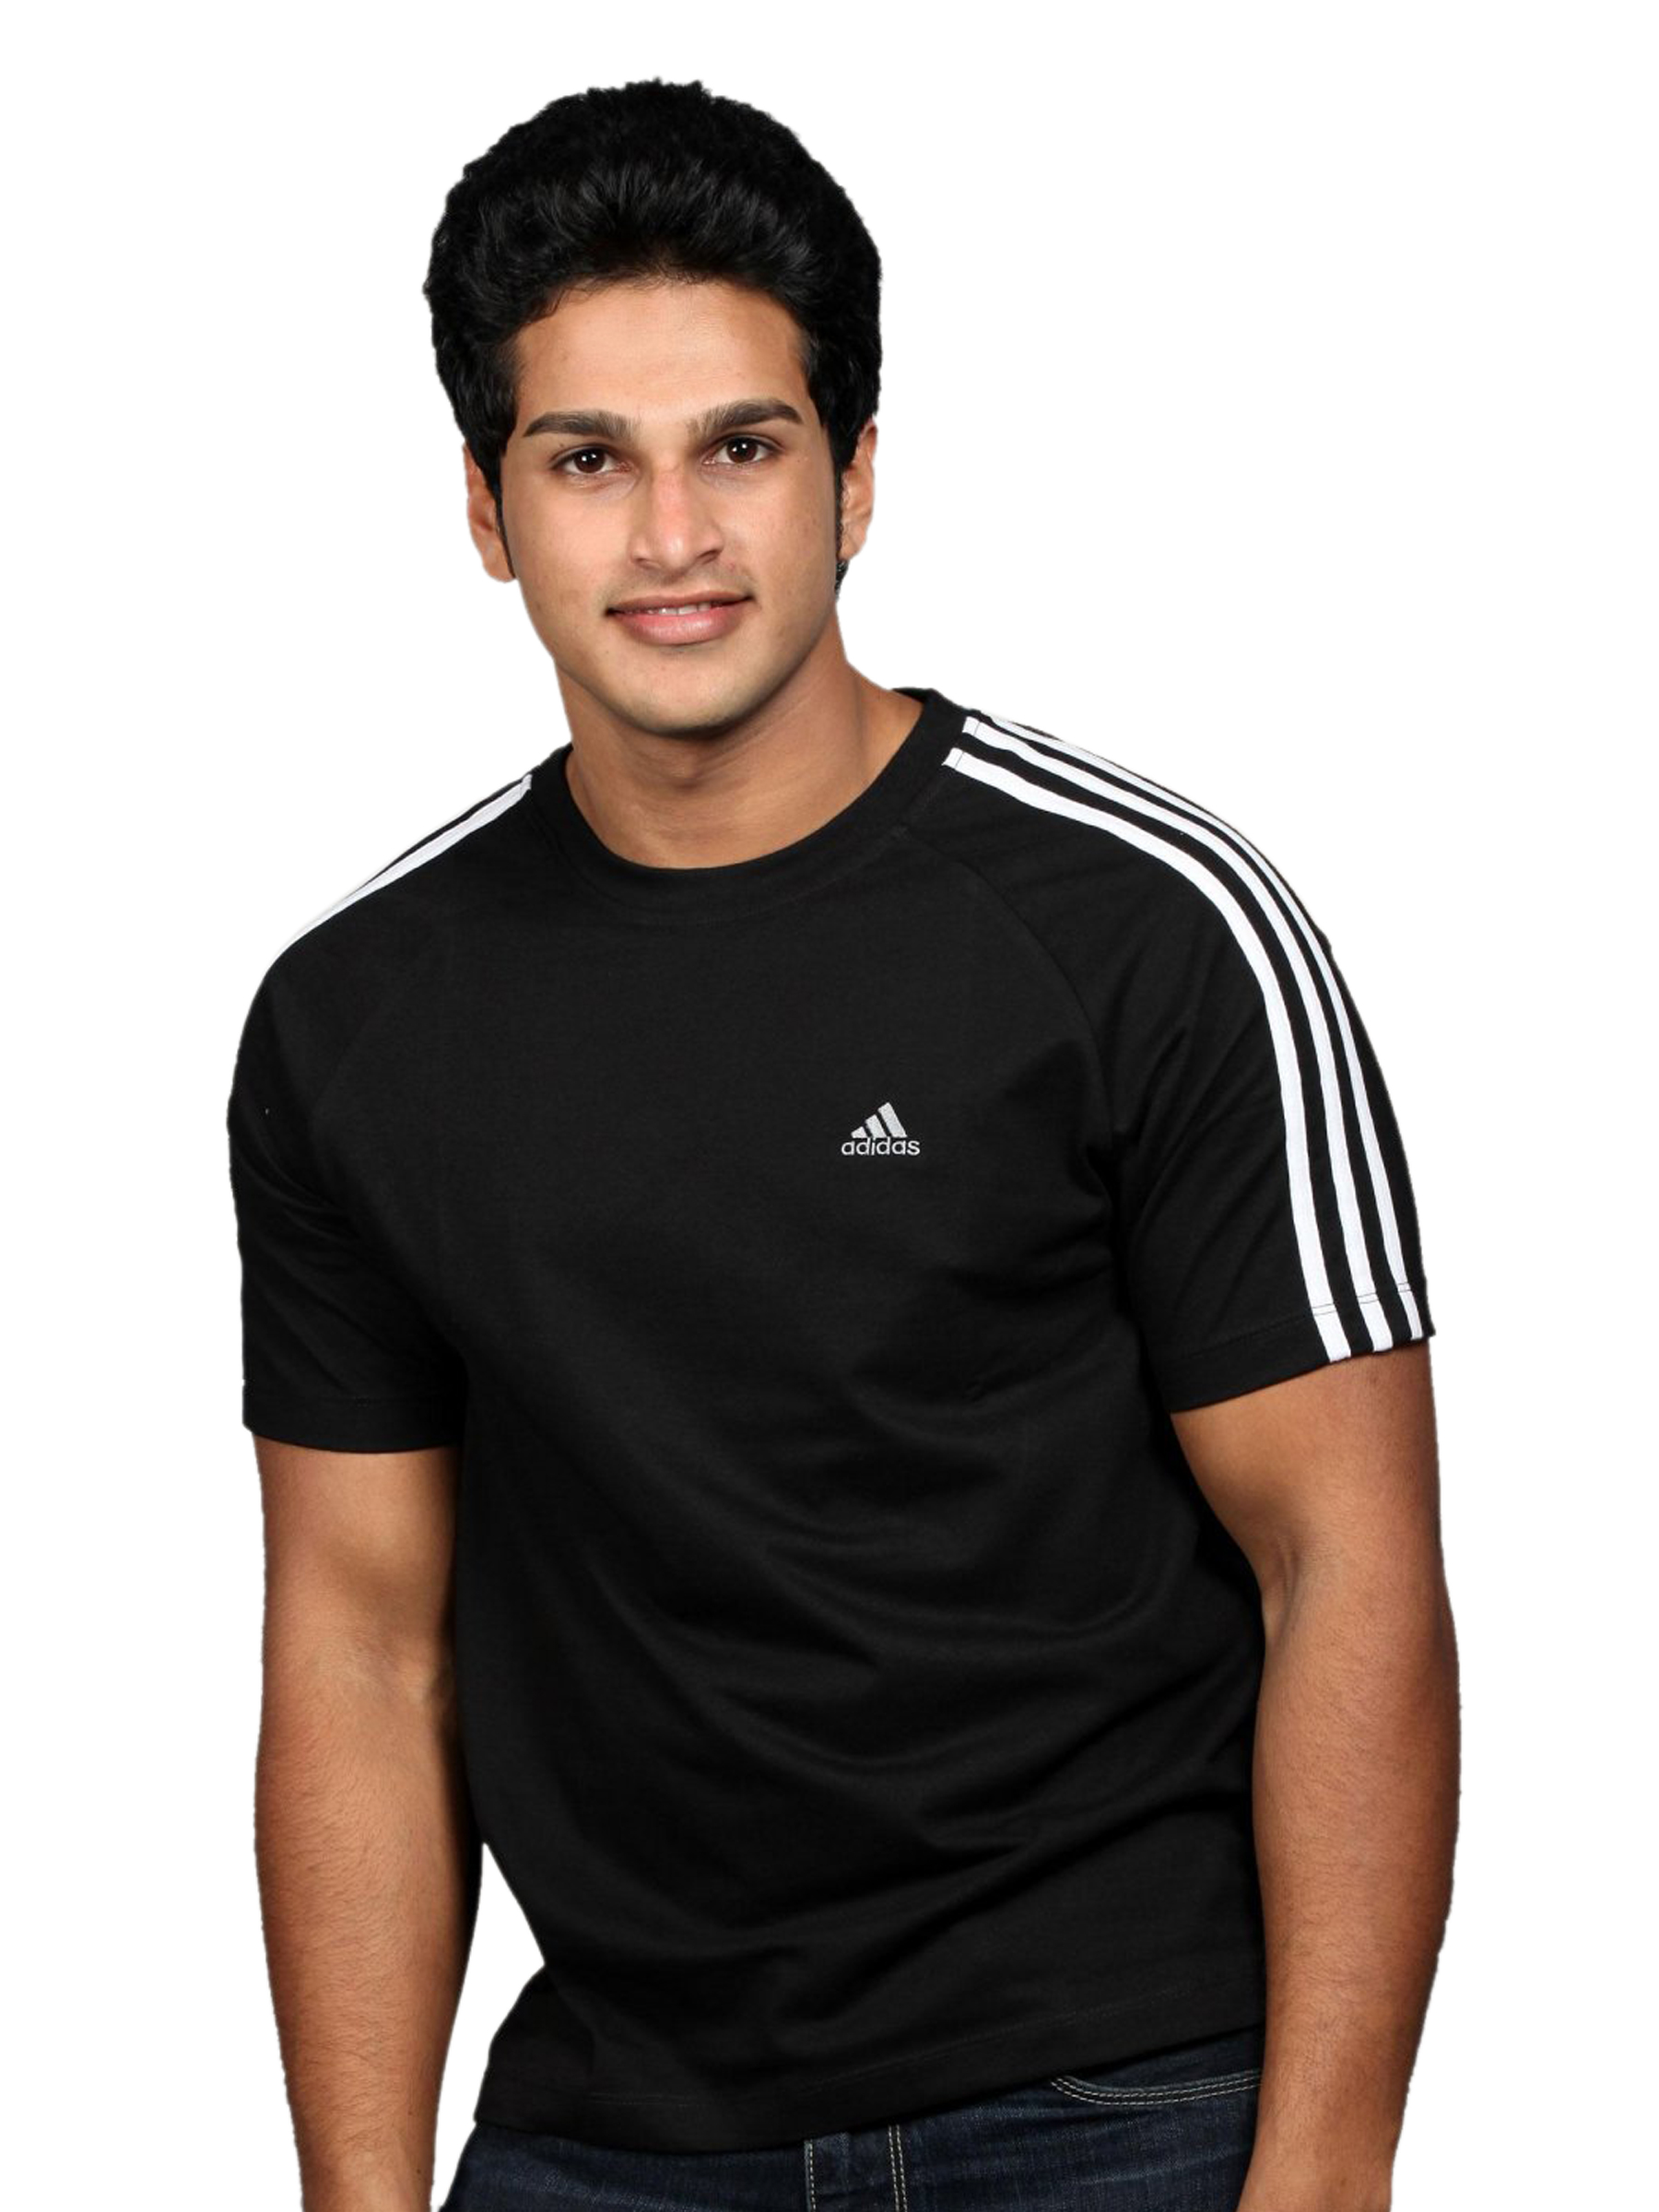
ADIDAS Men's Crew Black T-shirt
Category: Apparel / Topwear / Tshirts
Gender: Men
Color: Black
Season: Fall 2010
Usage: Sports